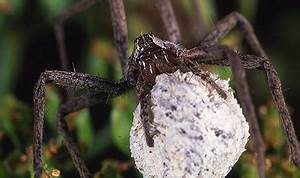
Label: spider